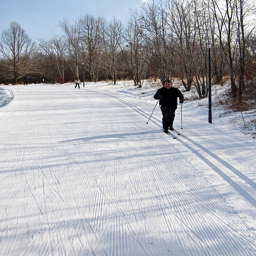
A skier is in front of another on a cross country course.
Two people cross country skiing on a pathway.
A man is going along the road in snow skis.
A man scaling a hill in a pair of skis.
a person walking down a snow covered road while wearing skis.